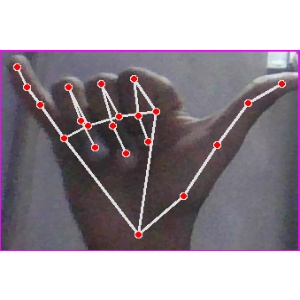
अक्षर: य